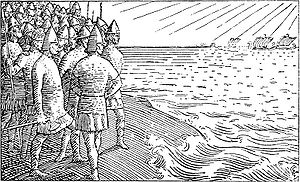
Slaget ved Svold / Slagets forløb
Stående på øen Svold overvåger de allieredes ledere Olaf Tryggvasons flåde, mens den passerer.
Slaget ved Svold var et søslag, hvor Erik Jarl af Norge med hjælp fra Svend Tveskæg og Olof Skotkonung af Sverige besejrede Olav Tryggvason af Norge i september år 999 eller 1000. Olav Tryggvason mistede livet i slaget. Hvor slaget fandt sted er uvist. Ifølge islandsk tradition er Svold et stednavn ved Rügen, men den ældste kilde, Adam af Bremen, henlægger slaget til Øresund. Konfliktens baggrund var sandsynligvis forsøget på at etablere et forenet norsk kongerige, den danske kongemagts politiske interesse i landet og spredningen af kristendommen.